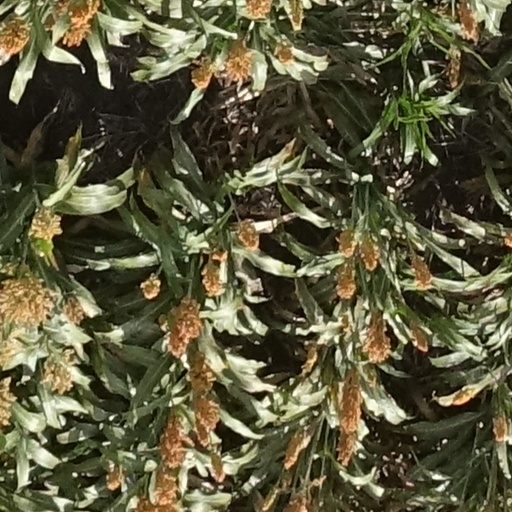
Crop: sorghum